Da Niang Dumpling

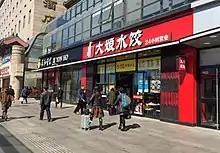
Da Niang restaurant at Beijing West railway station

Da Niang Dumplings Holdings Limited or Jiangsu DaNiang Dumpling Co., Ltd, doing business as Da Niang Dumpling (DND), is a Chinese fast food restaurant chain headquartered in Tianning District, Changzhou, Jiangsu. It is the largest dumpling store chain in Mainland China. The logo states "Wu Da Niang" ).